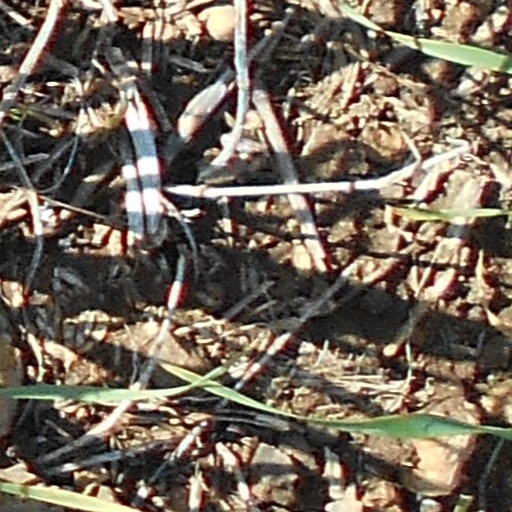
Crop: wheat